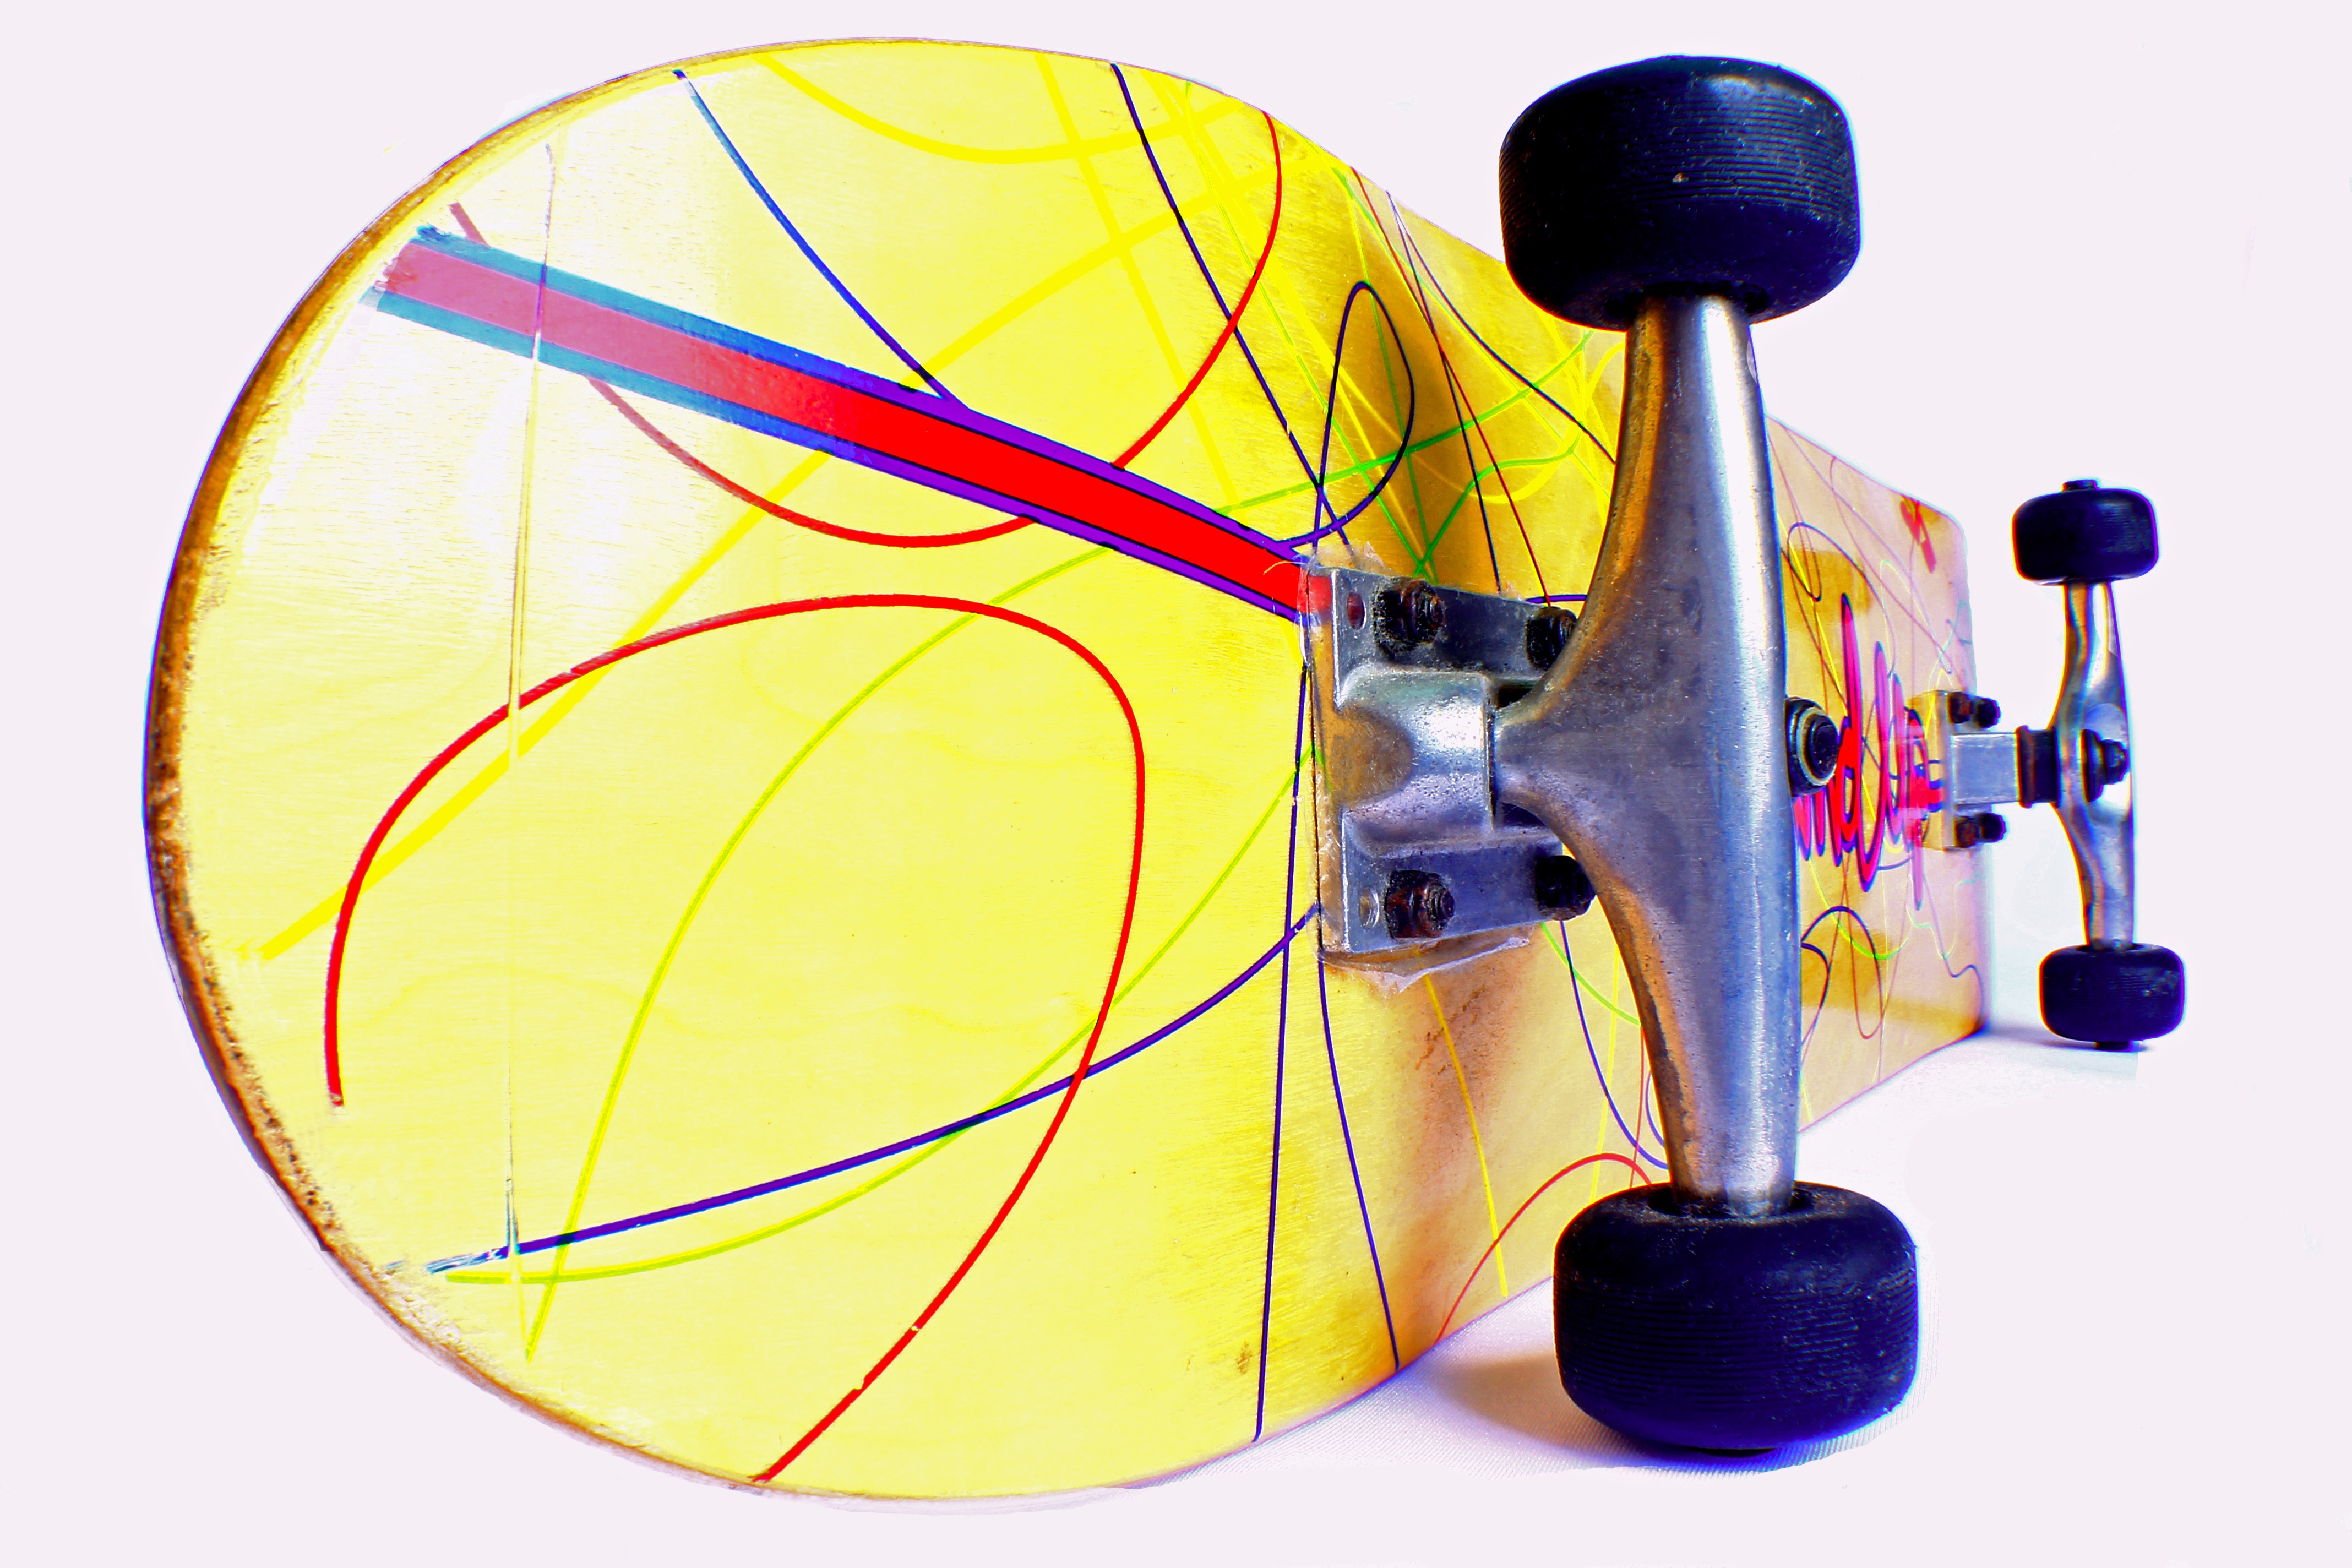
sport, wheel, play, skateboard, color, toy, circle, sports equipment, illustration, diagram, wheels, ball, organ, radical